Burhan-i Qati

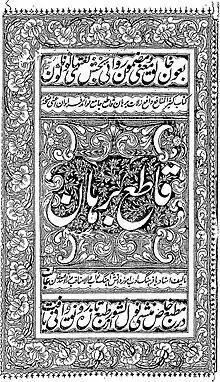
Cover page of Ghalib's "Qati-i Burhan", a criticism of the "Burhan-i Qati"

The Burhan-i Qati is a Persian dictionary compiled during the 17th century by Muhammad Husayn bin Khalaf Tabrizi. Produced in the Indian city of Hyderabad and dedicated to the seventh Qutb Shahi sultan Abdullah Qutb Shah, the dictionary was popular in the Indian subcontinent and beyond. It also received criticism and was a source of controversy among writers and linguists.